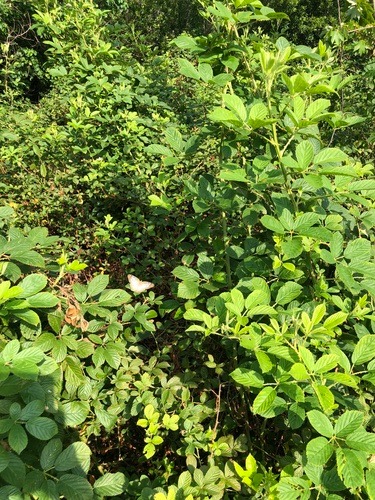
Scientific name: Anartia jatrophae
Common name: White peacock
Family: Nymphalidae
Order: Lepidoptera
Pollinator type: Primary pollinator
Habitat: Gardens, parks, and open areas
Geographic range: Southern United States to Argentina
Conservation status: Least Concern